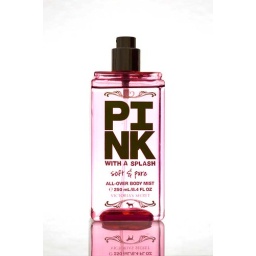
Strobist:Vivitar 285 , 1/16 , below and aimed at a wall behind, perfume sitting on a glass table.Triggered by cactus V2